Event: Nepal Earthquake
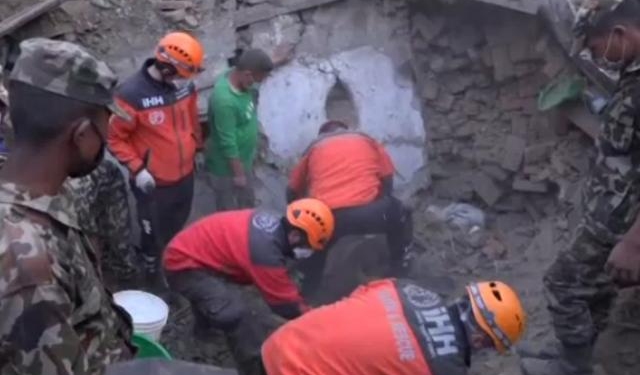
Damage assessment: damage